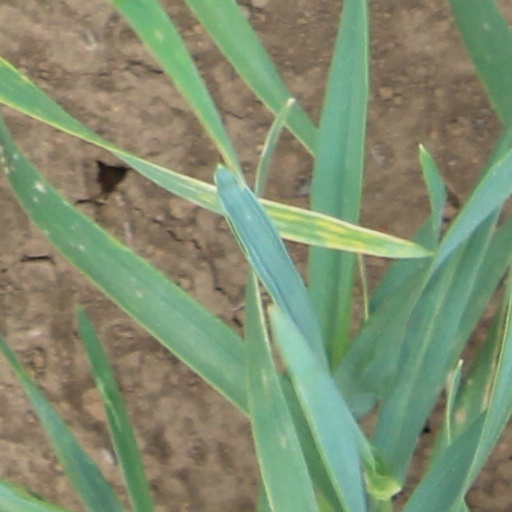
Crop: wheat